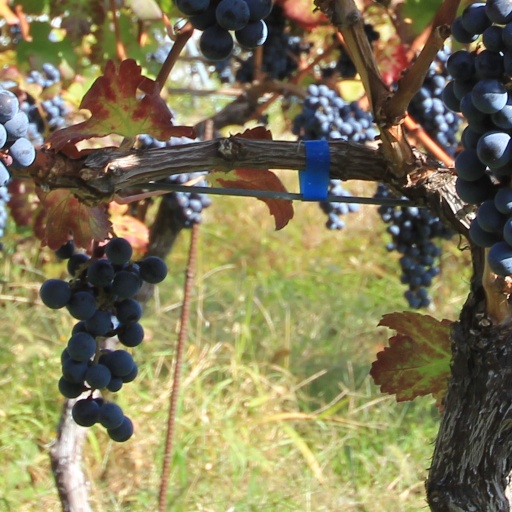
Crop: grape